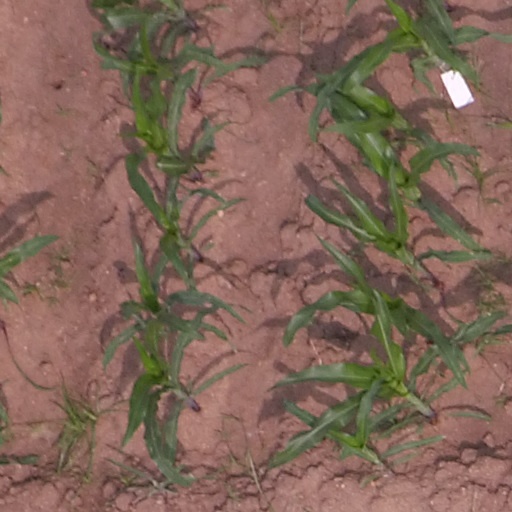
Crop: maize; corn